Microstomia

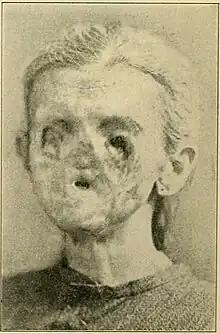
Acquired microstomia from congenital syphilis

It is a feature of many craniofacial syndromes, including Freeman–Sheldon syndrome and Sheldon-Hall syndromes (or distal arthrogryposis multiplex congenita). It may present with whistling-face feature, as well, as in Freeman-Sheldon syndrome. In this syndrome, it impairs alimentation and may require repeated oral surgeries (called commissurotomy) to improve function.